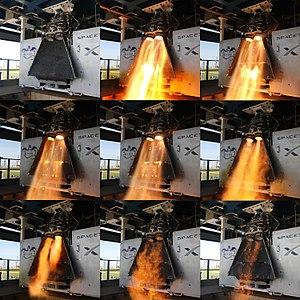
SuperDraco est un moteur-fusée à ergols liquides développé par la société américaine SpaceX pour équiper le vaisseau spatial Dragon V2. D'un point de vue technique il s'agit d'un moteur d'une poussée d'environ 73 kiloNewtons brûlant un mélange hypergolique d'UDMH et de peroxyde d'azote. L'alimentation du moteur se fait par mise sous pression des réservoirs d'ergols par de l'hélium. Le vaisseau Dragon V2 est équipé de 8 moteurs de ce type qui jouent deux rôles : éjecter le vaisseau spatial en cas de défaillance du lanceur au décollage et le freiner au retour sur Terre pour permettre un atterrissage en douceur.
Crew Dragon, ou Dragon 2, est un véhicule spatial développé par la société SpaceX pour le compte de l'agence spatiale américaine, la NASA, pour effectuer la relève des équipages de la Station spatiale internationale. Le vaisseau est capable de transporter un équipage de quatre astronautes en orbite basse. Crew Dragon est l'un des deux vaisseaux développés en réponse à l'appel d'offres du programme CCDeV lancé en 2010 ; celui-ci avait pour objectif de reprendre les missions assurées provisoirement par les vaisseaux russes Soyouz à la suite du retrait de la navette spatiale américaine en 2011.